Robert F. Kennedy Community Schools

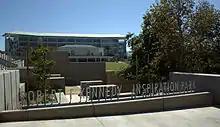
Robert F. Kennedy Inspiration Park along Wilshire Boulevard

The school features a marble memorial depicting Robert F. Kennedy, a manicured public park, and a state-of-the-art swimming pool. Of these amenities, Ben Austin, executive director of Parent Revolution who sits on the California Board of Education, stated, "New buildings are nice, but when they're run by the same people who've given us a 50 percent dropout rate, they're a big waste of taxpayer money... Parents aren't fooled."